Aster DM Healthcare

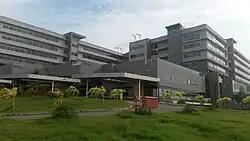
Aster Medcity in Kochi

In April 2014, the company announced the plans to establish help desks in Oman for 2 separate campuses of Aster Medcity, South Asia's largest quaternary care hospitals being set up in Kochi and Thiruvananthapuram in Kerala, India.